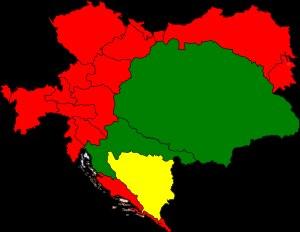
KuK est l'acronyme de l'expression kaiserlich und königlich, impérial et royal en allemand. Ces qualificatifs étaient employés par le gouvernement austro-hongrois, à l'époque de 1867 à 1918 où l'empire d'Autriche et le royaume de Hongrie étaient réunis en union réelle au sein d'une même entité politique. L'appellation kaiserlich-königlich, en revanche, ne se réfère depuis qu'à la partie autrichienne, les pays de la Cisleithanie.